Miller's Point, Western Cape

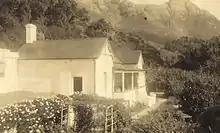
Old image probably of a section of the Molteno family's retreat in Millers Point, c 1920s

Miller's Point got its name when the land was sold to Edmund Miller in 1825, who developed it as a whaling station. However the whaling operations were stopped in the 1850s and, for almost a century, the coast remained unused apart from occasional fishermen.